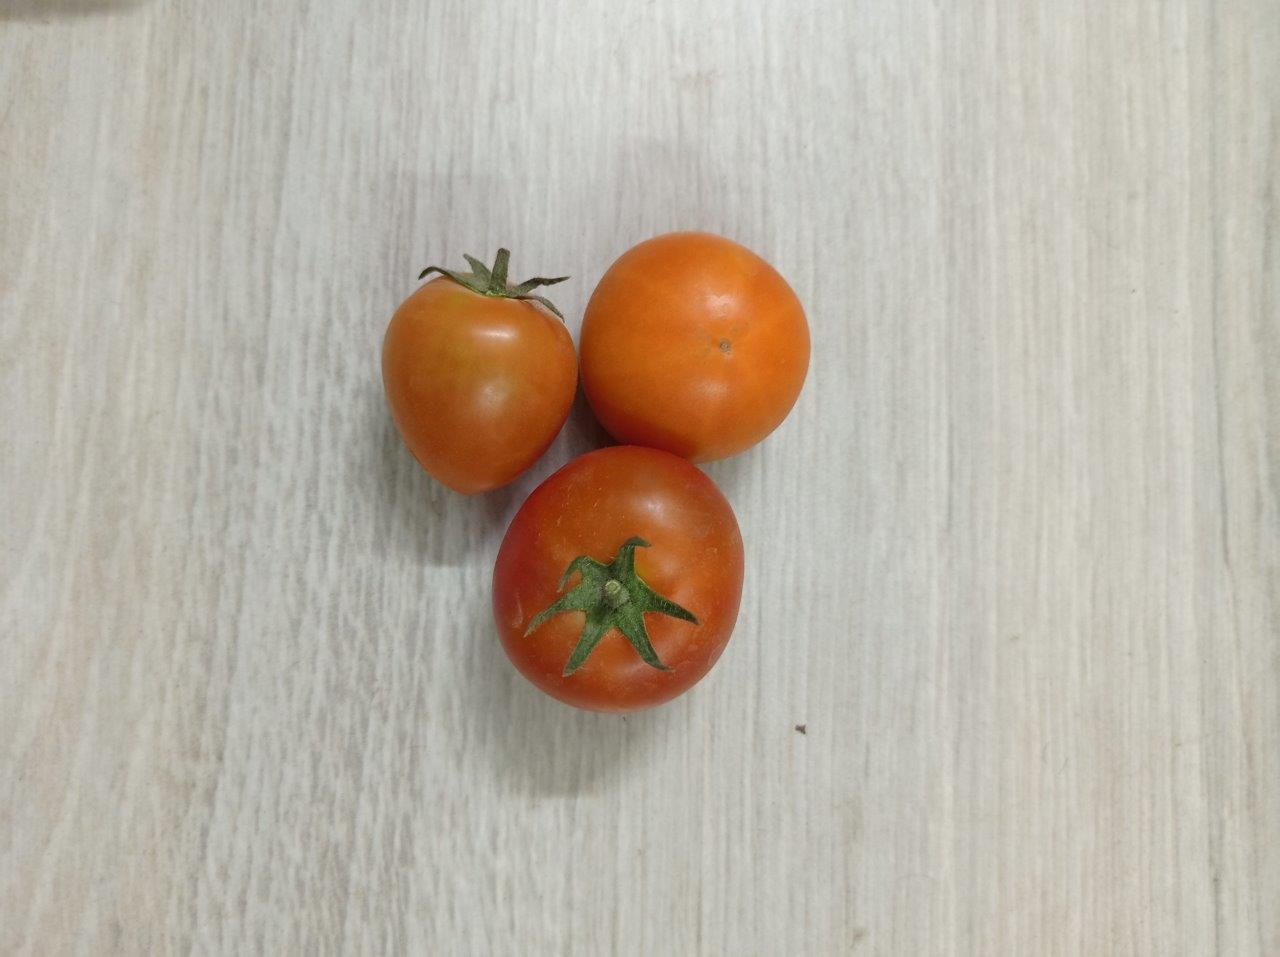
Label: Fresh